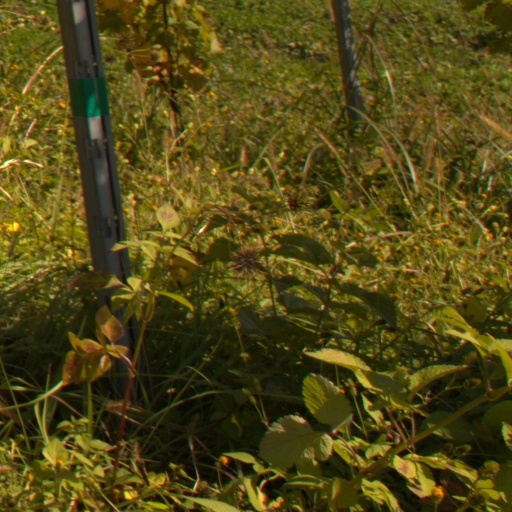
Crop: grape